Ngāti Tama–Ngāti Tūwharetoa War

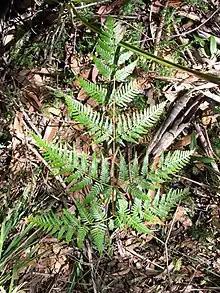
Bracken fern, whose roots are harvested to make "aruhe".

The Tūwharetoa forces marched by night to Whaka-uenuku above the Karangahape cliffs at the south end of Lake Taupō at Kuratau. When they got there, they cooked up some "pepe aruhe" (small cakes made of fern root). Since Tūmata-ngaua had no food of his own, Waikari gave his cake to him. The forces then travelled by canoe under the cover of darkness until they reached the coast just south of the Waihāhā River.